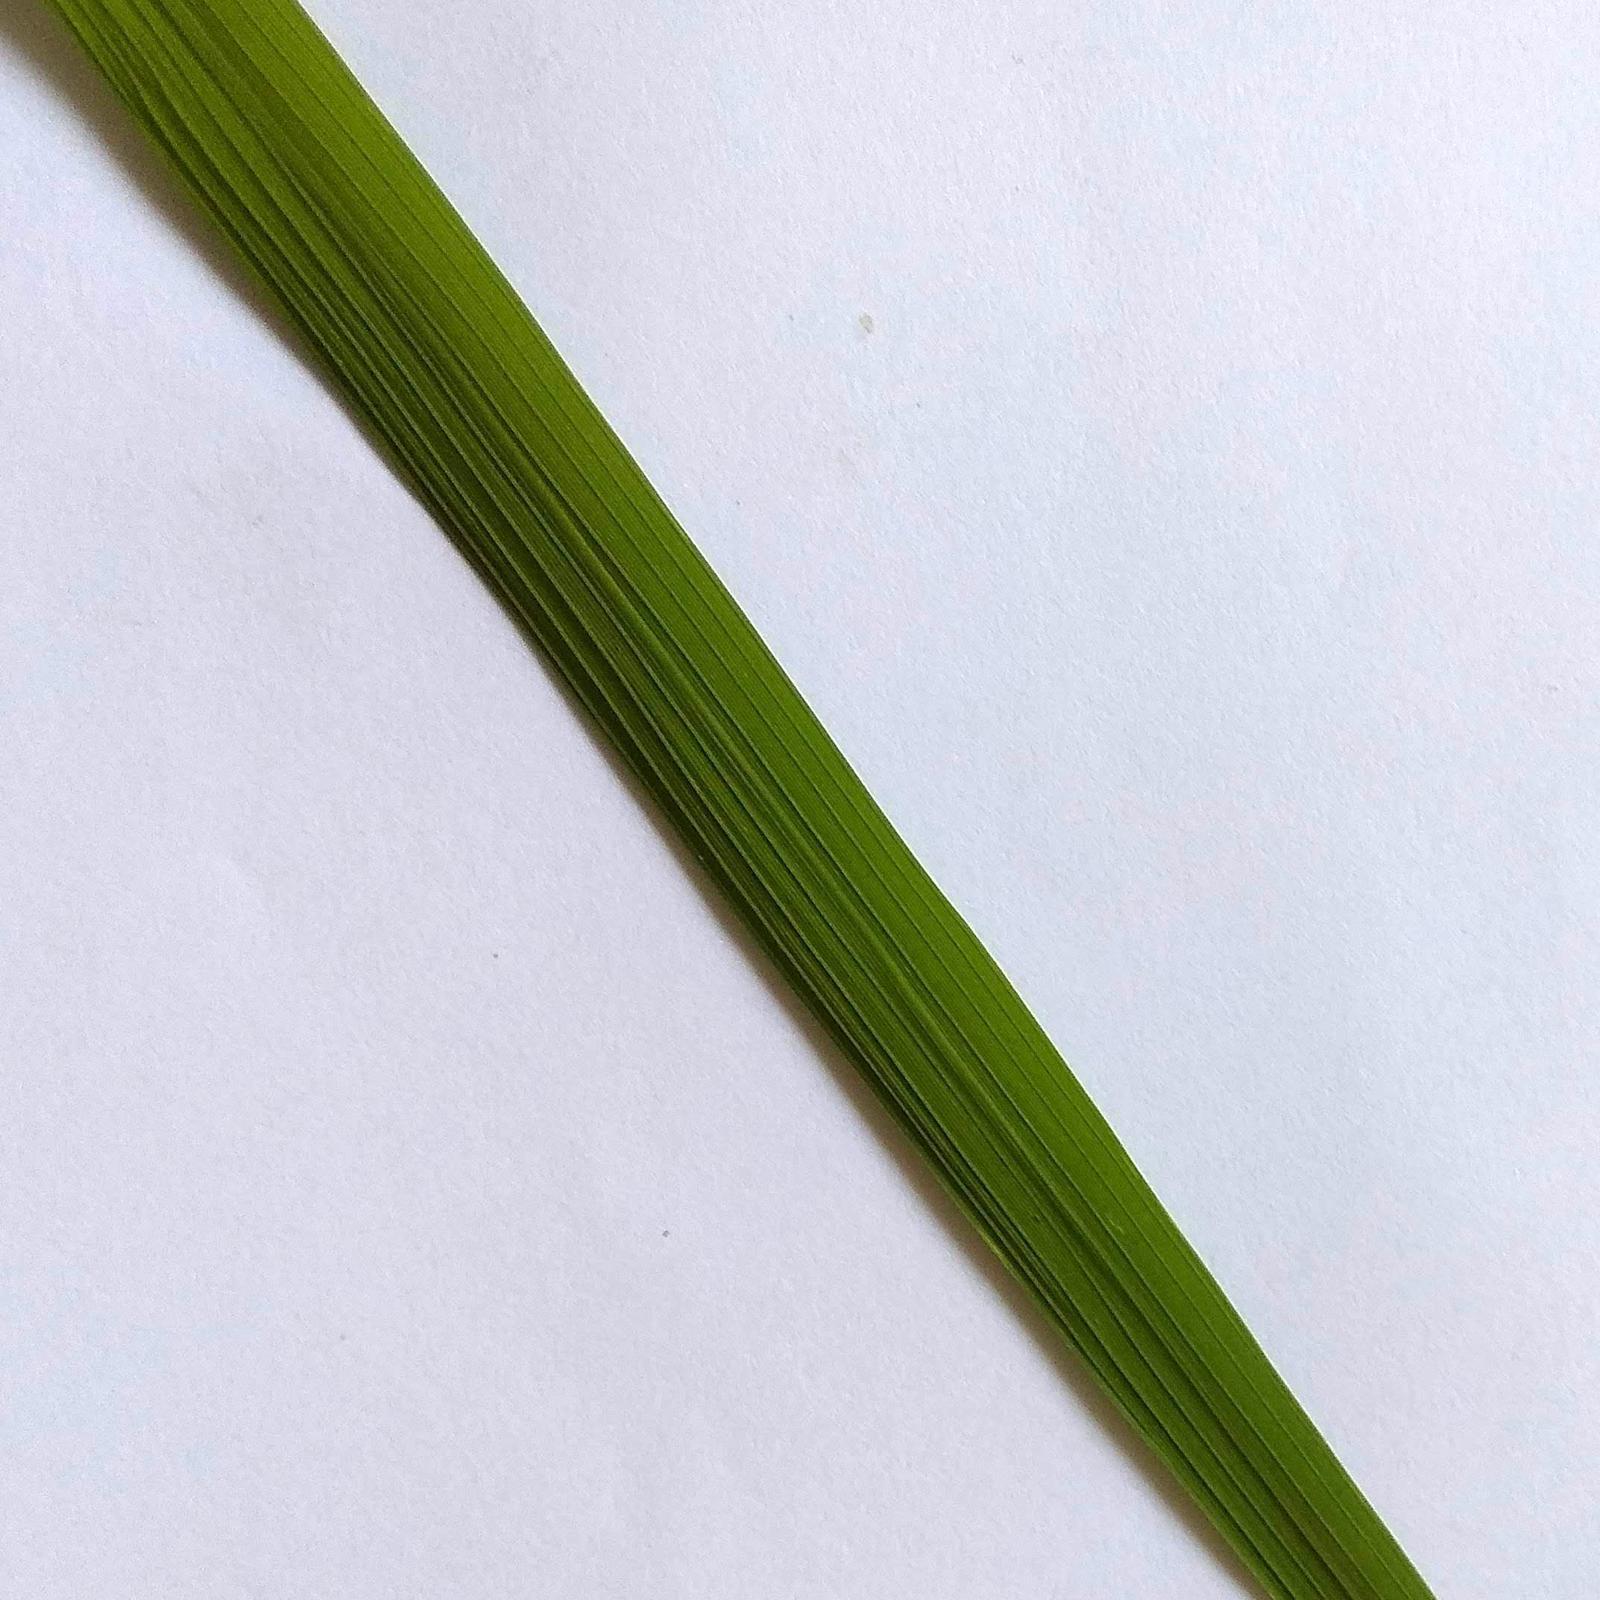
Nhãn: Healthy